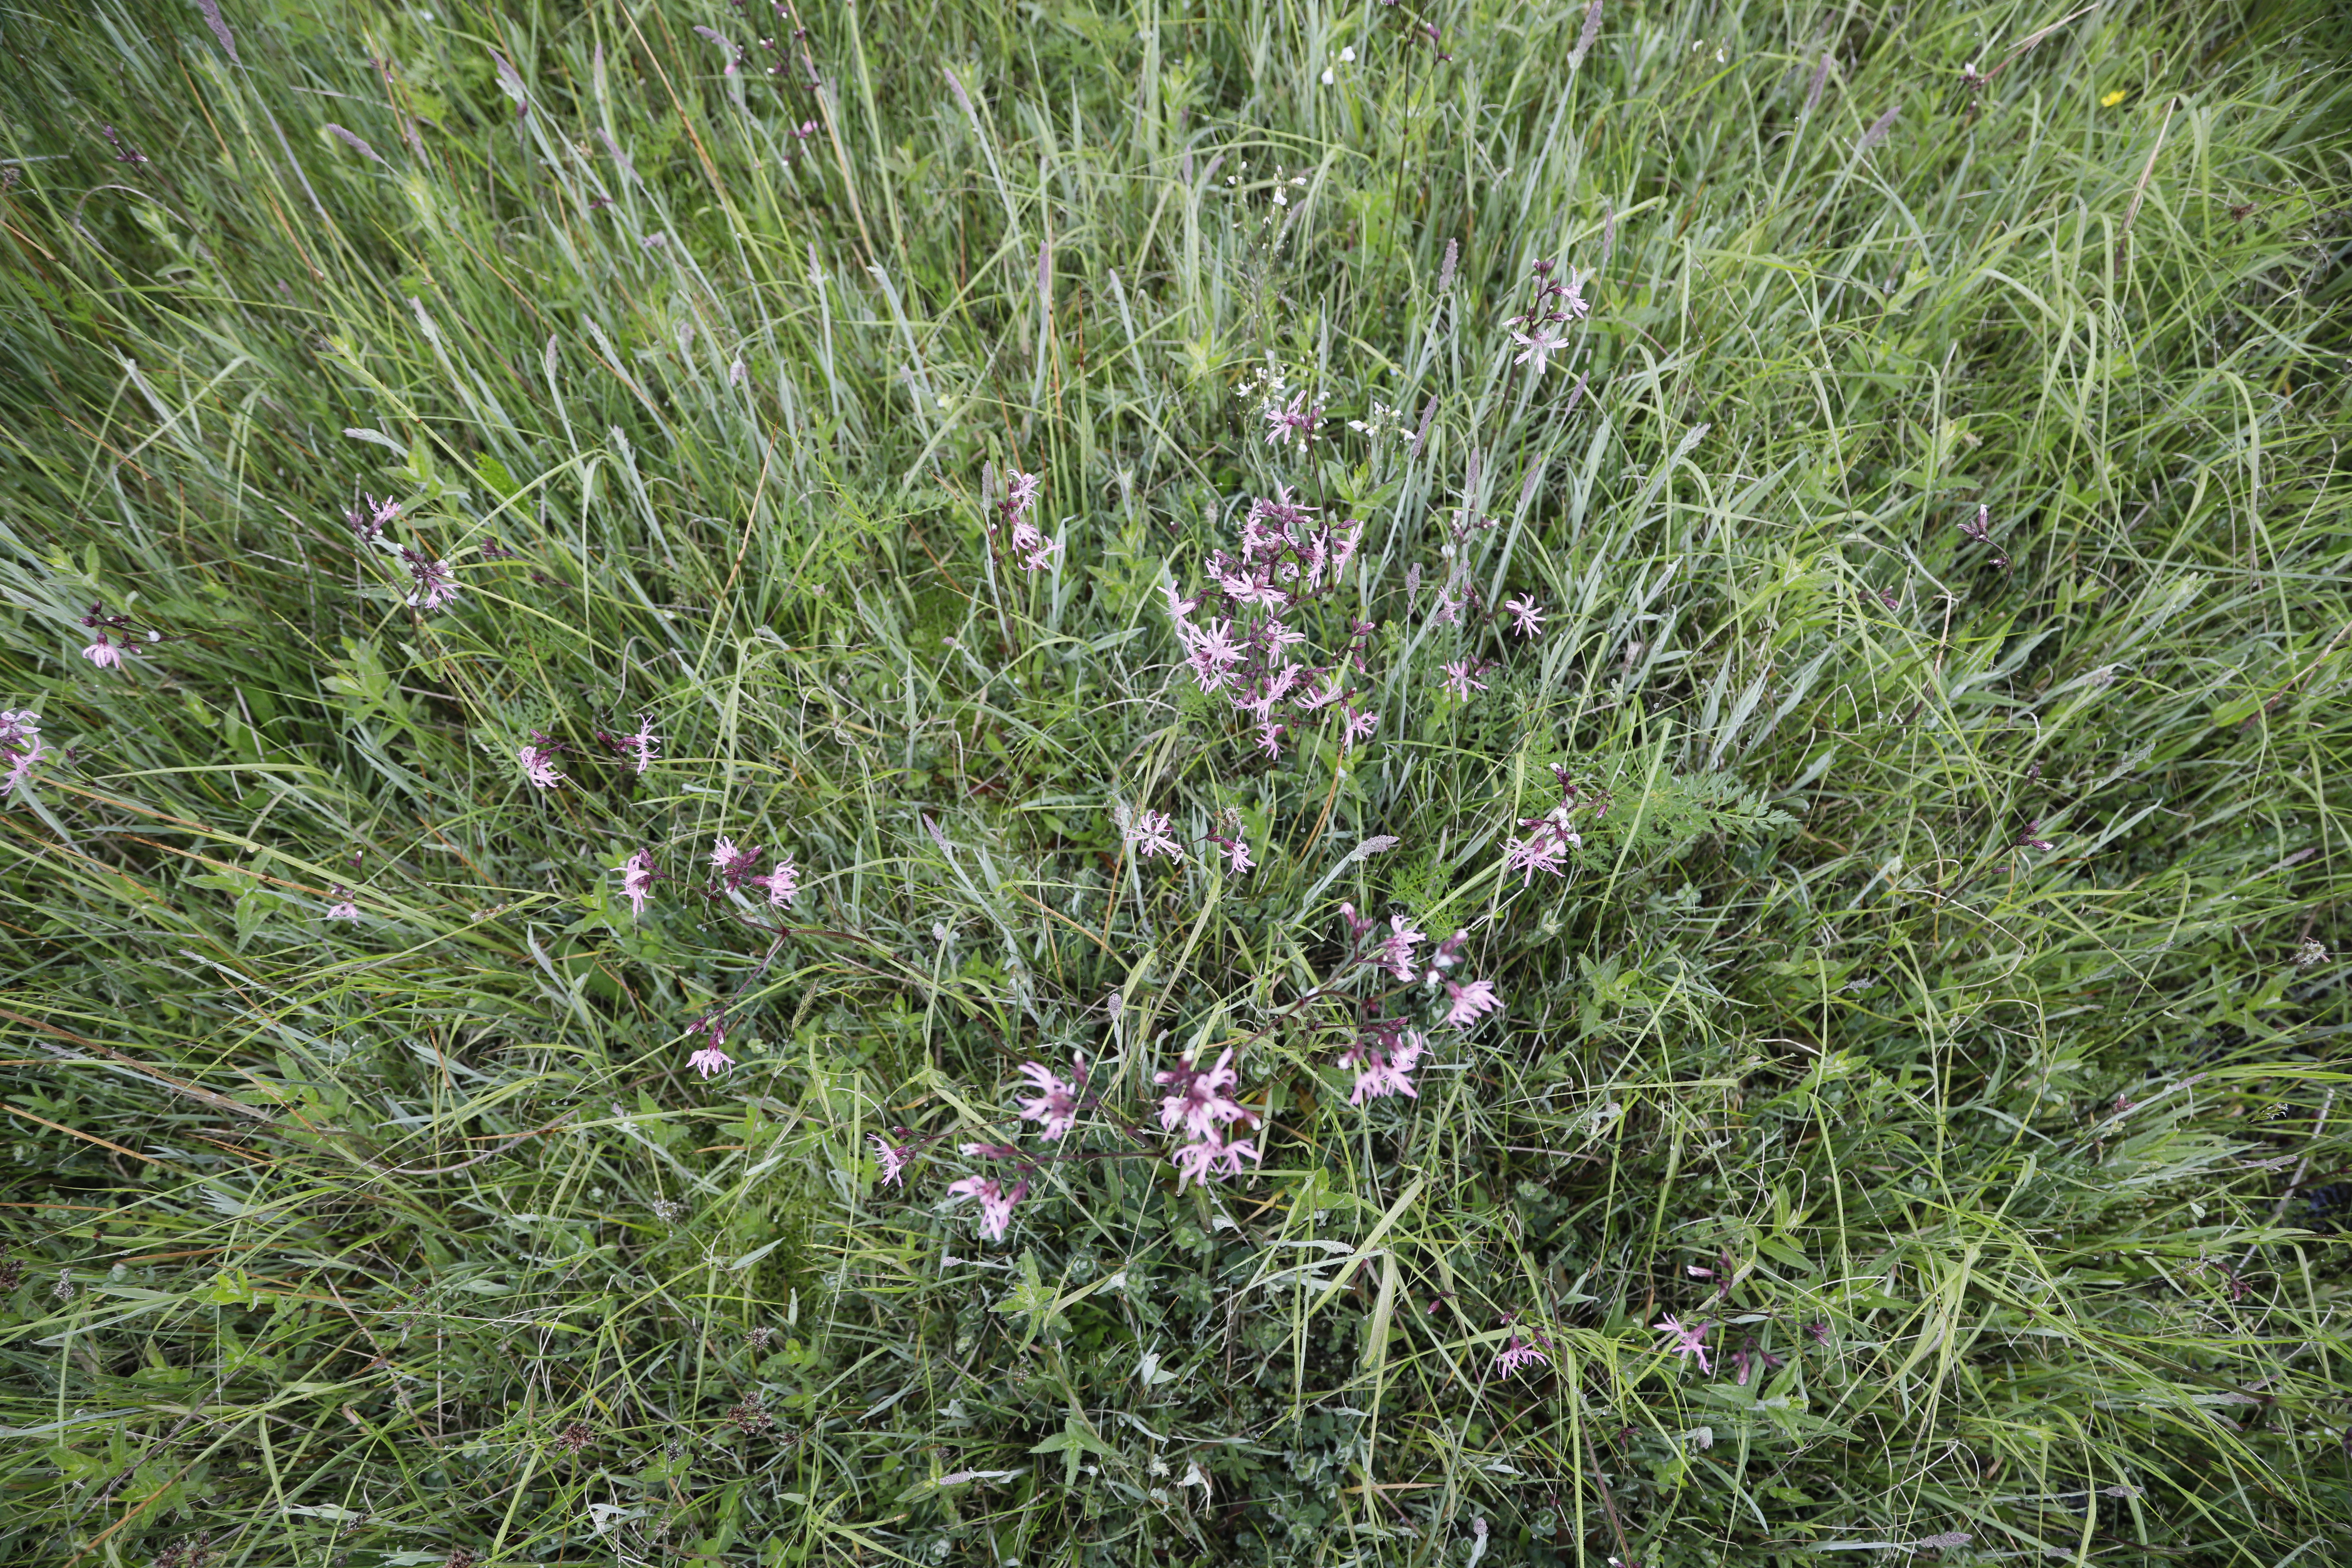
Plant species: Silene flos-cuculi, Cardamine pratensis